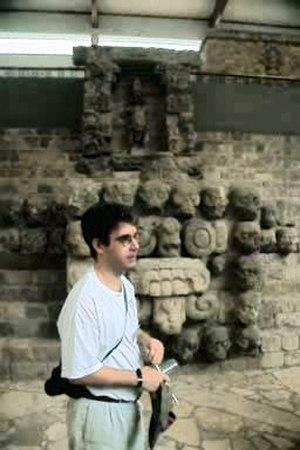
David Stuart est un mayaniste américain, professeur d'art et d'écriture méso-américains à l'université du Texas à Austin. Il est le fils des mayanistes George et Gene S. Stuart. Il a largement contribué, dans le domaine épigraphique, au déchiffrement de l'écriture maya. Il enseigne depuis 2004 à l'université du Texas pour les départements d'art et d'histoire de l'art, et dirige dans cette même université le Mesoamerica Center, au sein duquel il supervise notamment le centre de recherche Casa Herrera établi au Guatemala en 2009.